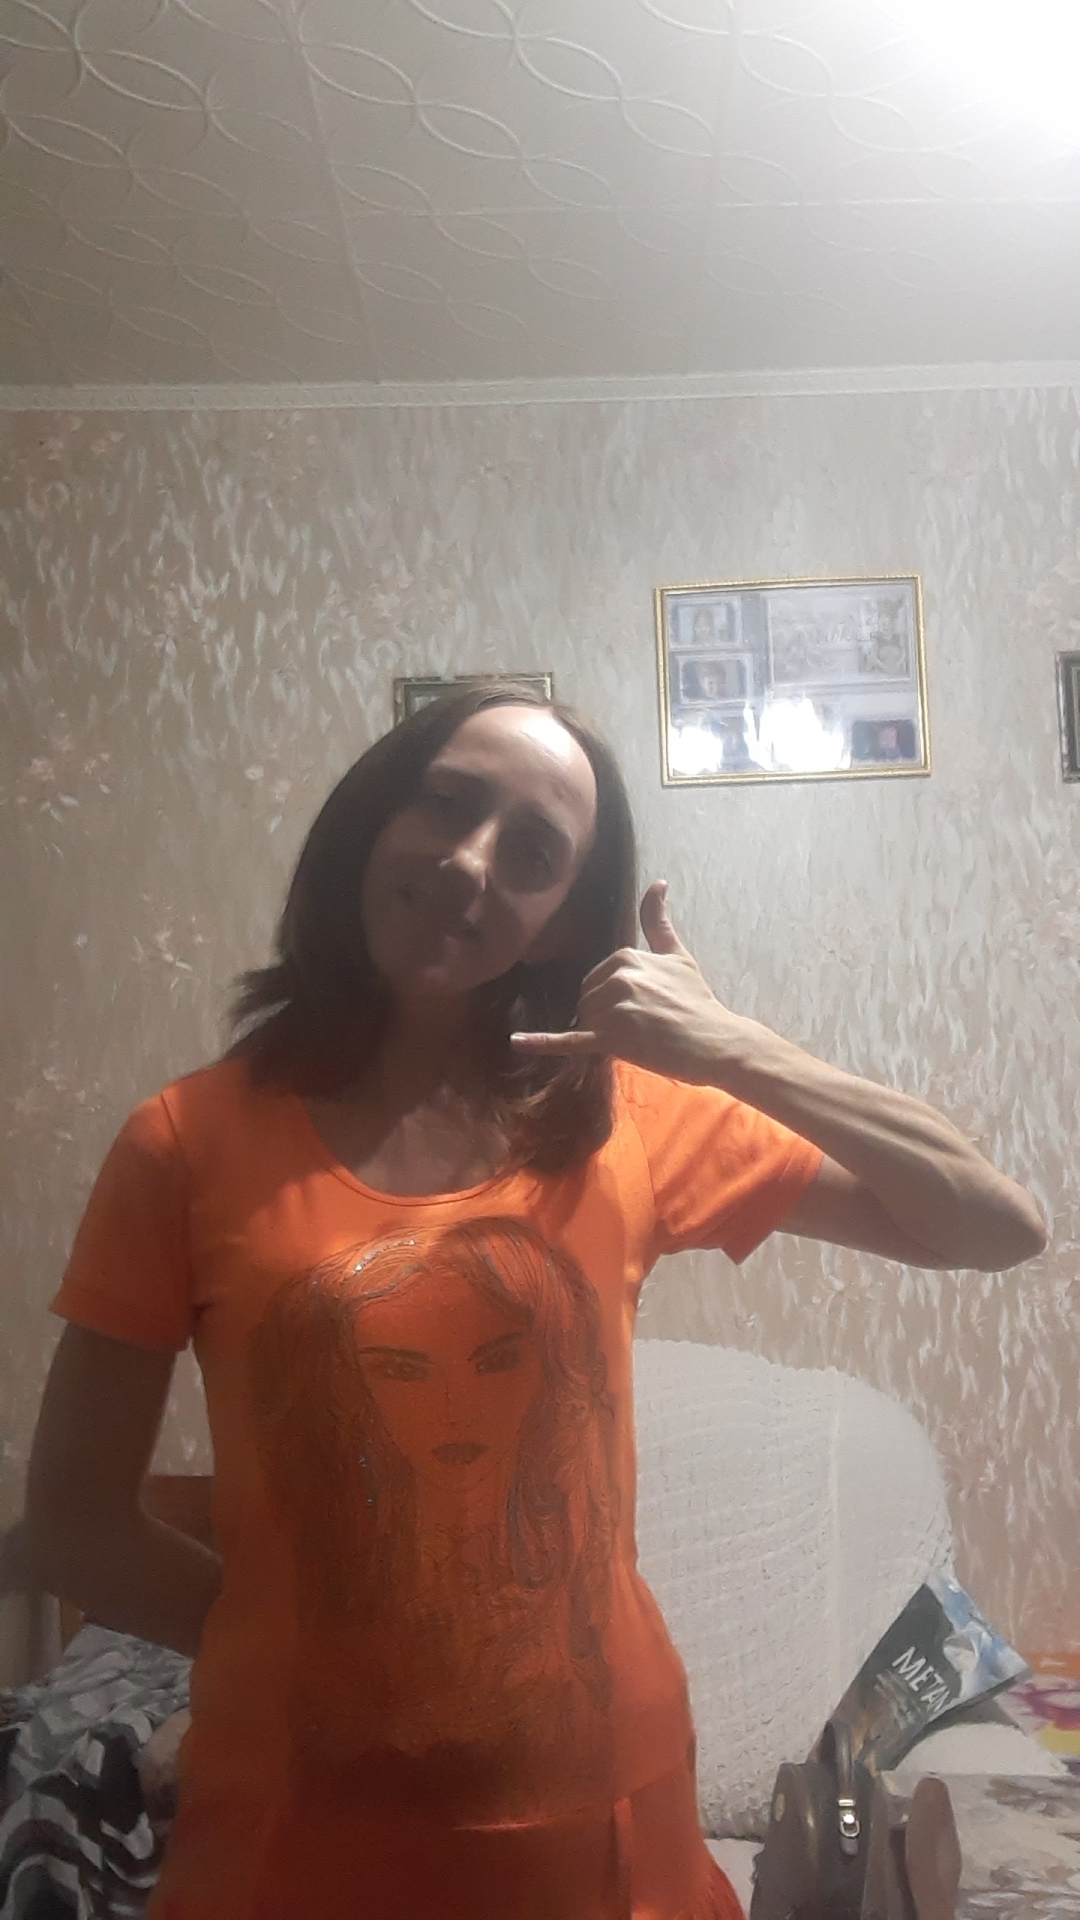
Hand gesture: call